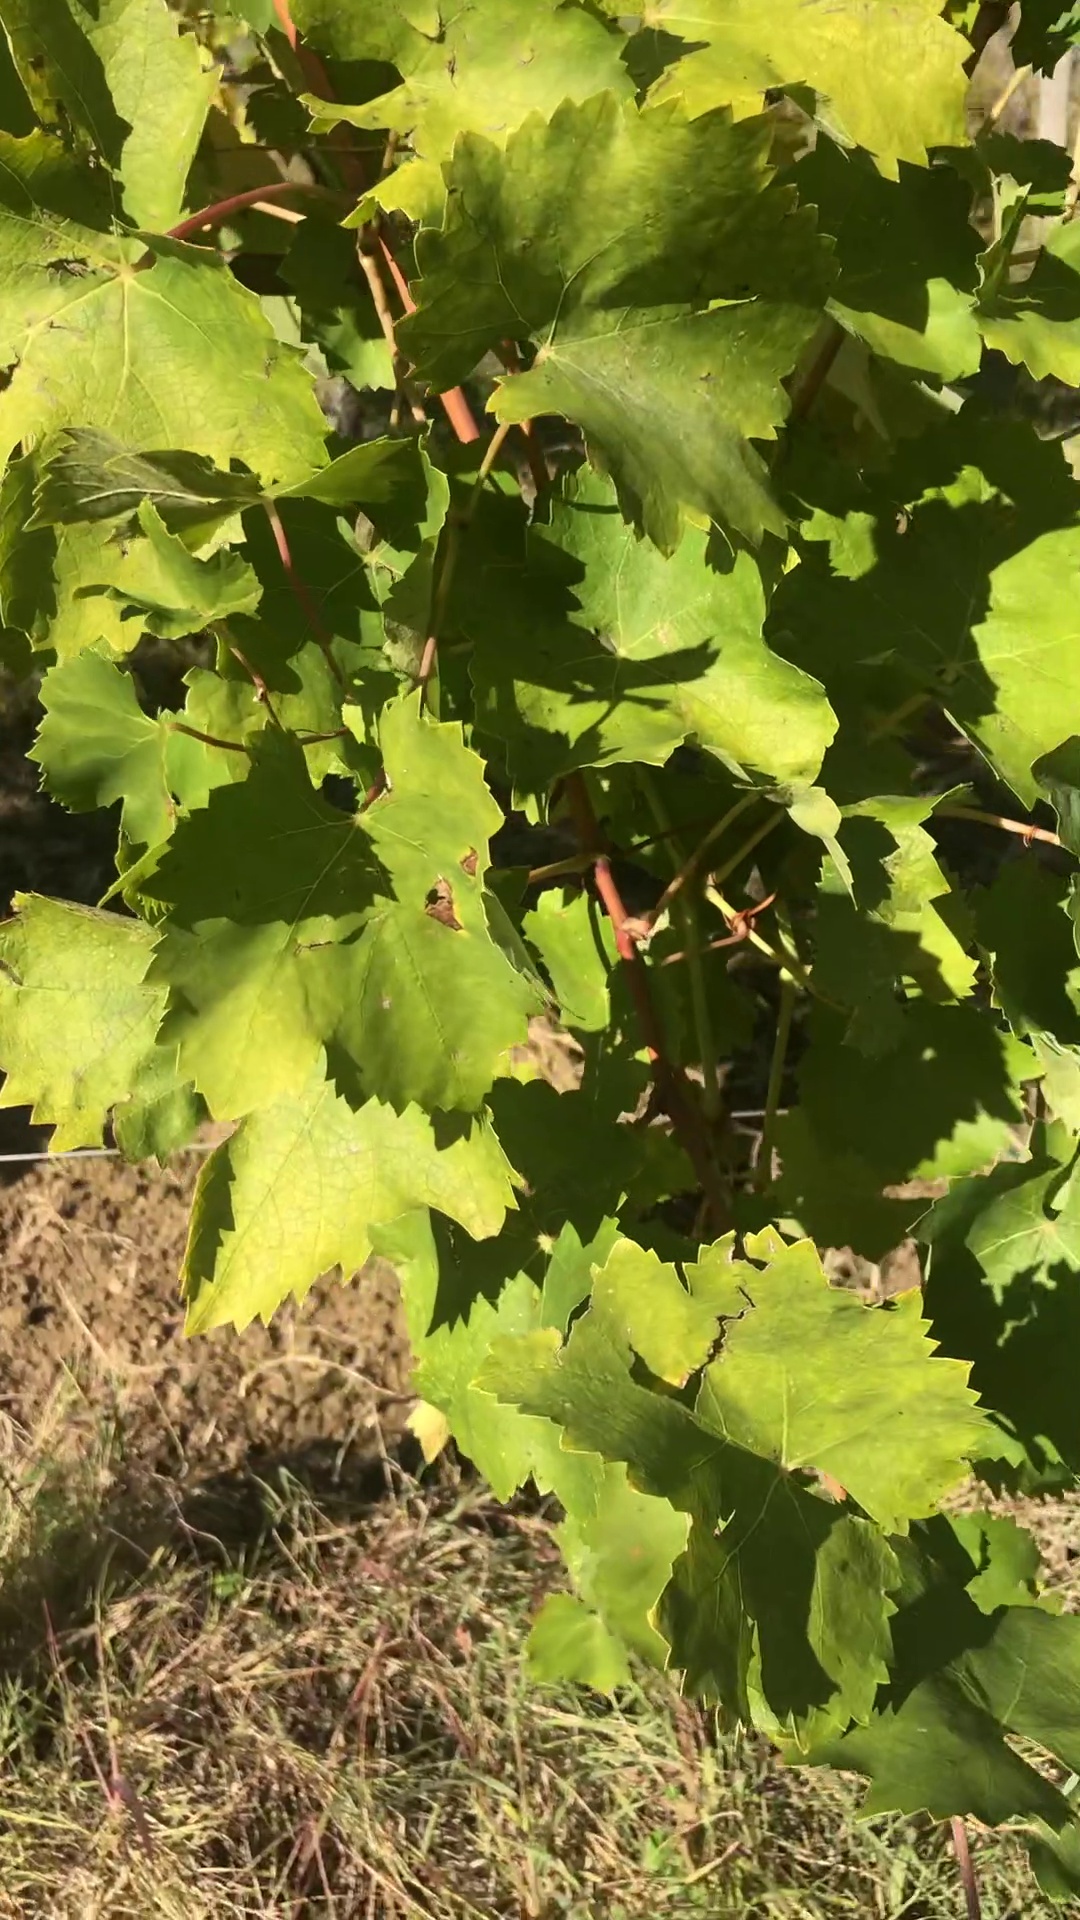
Label: healthy